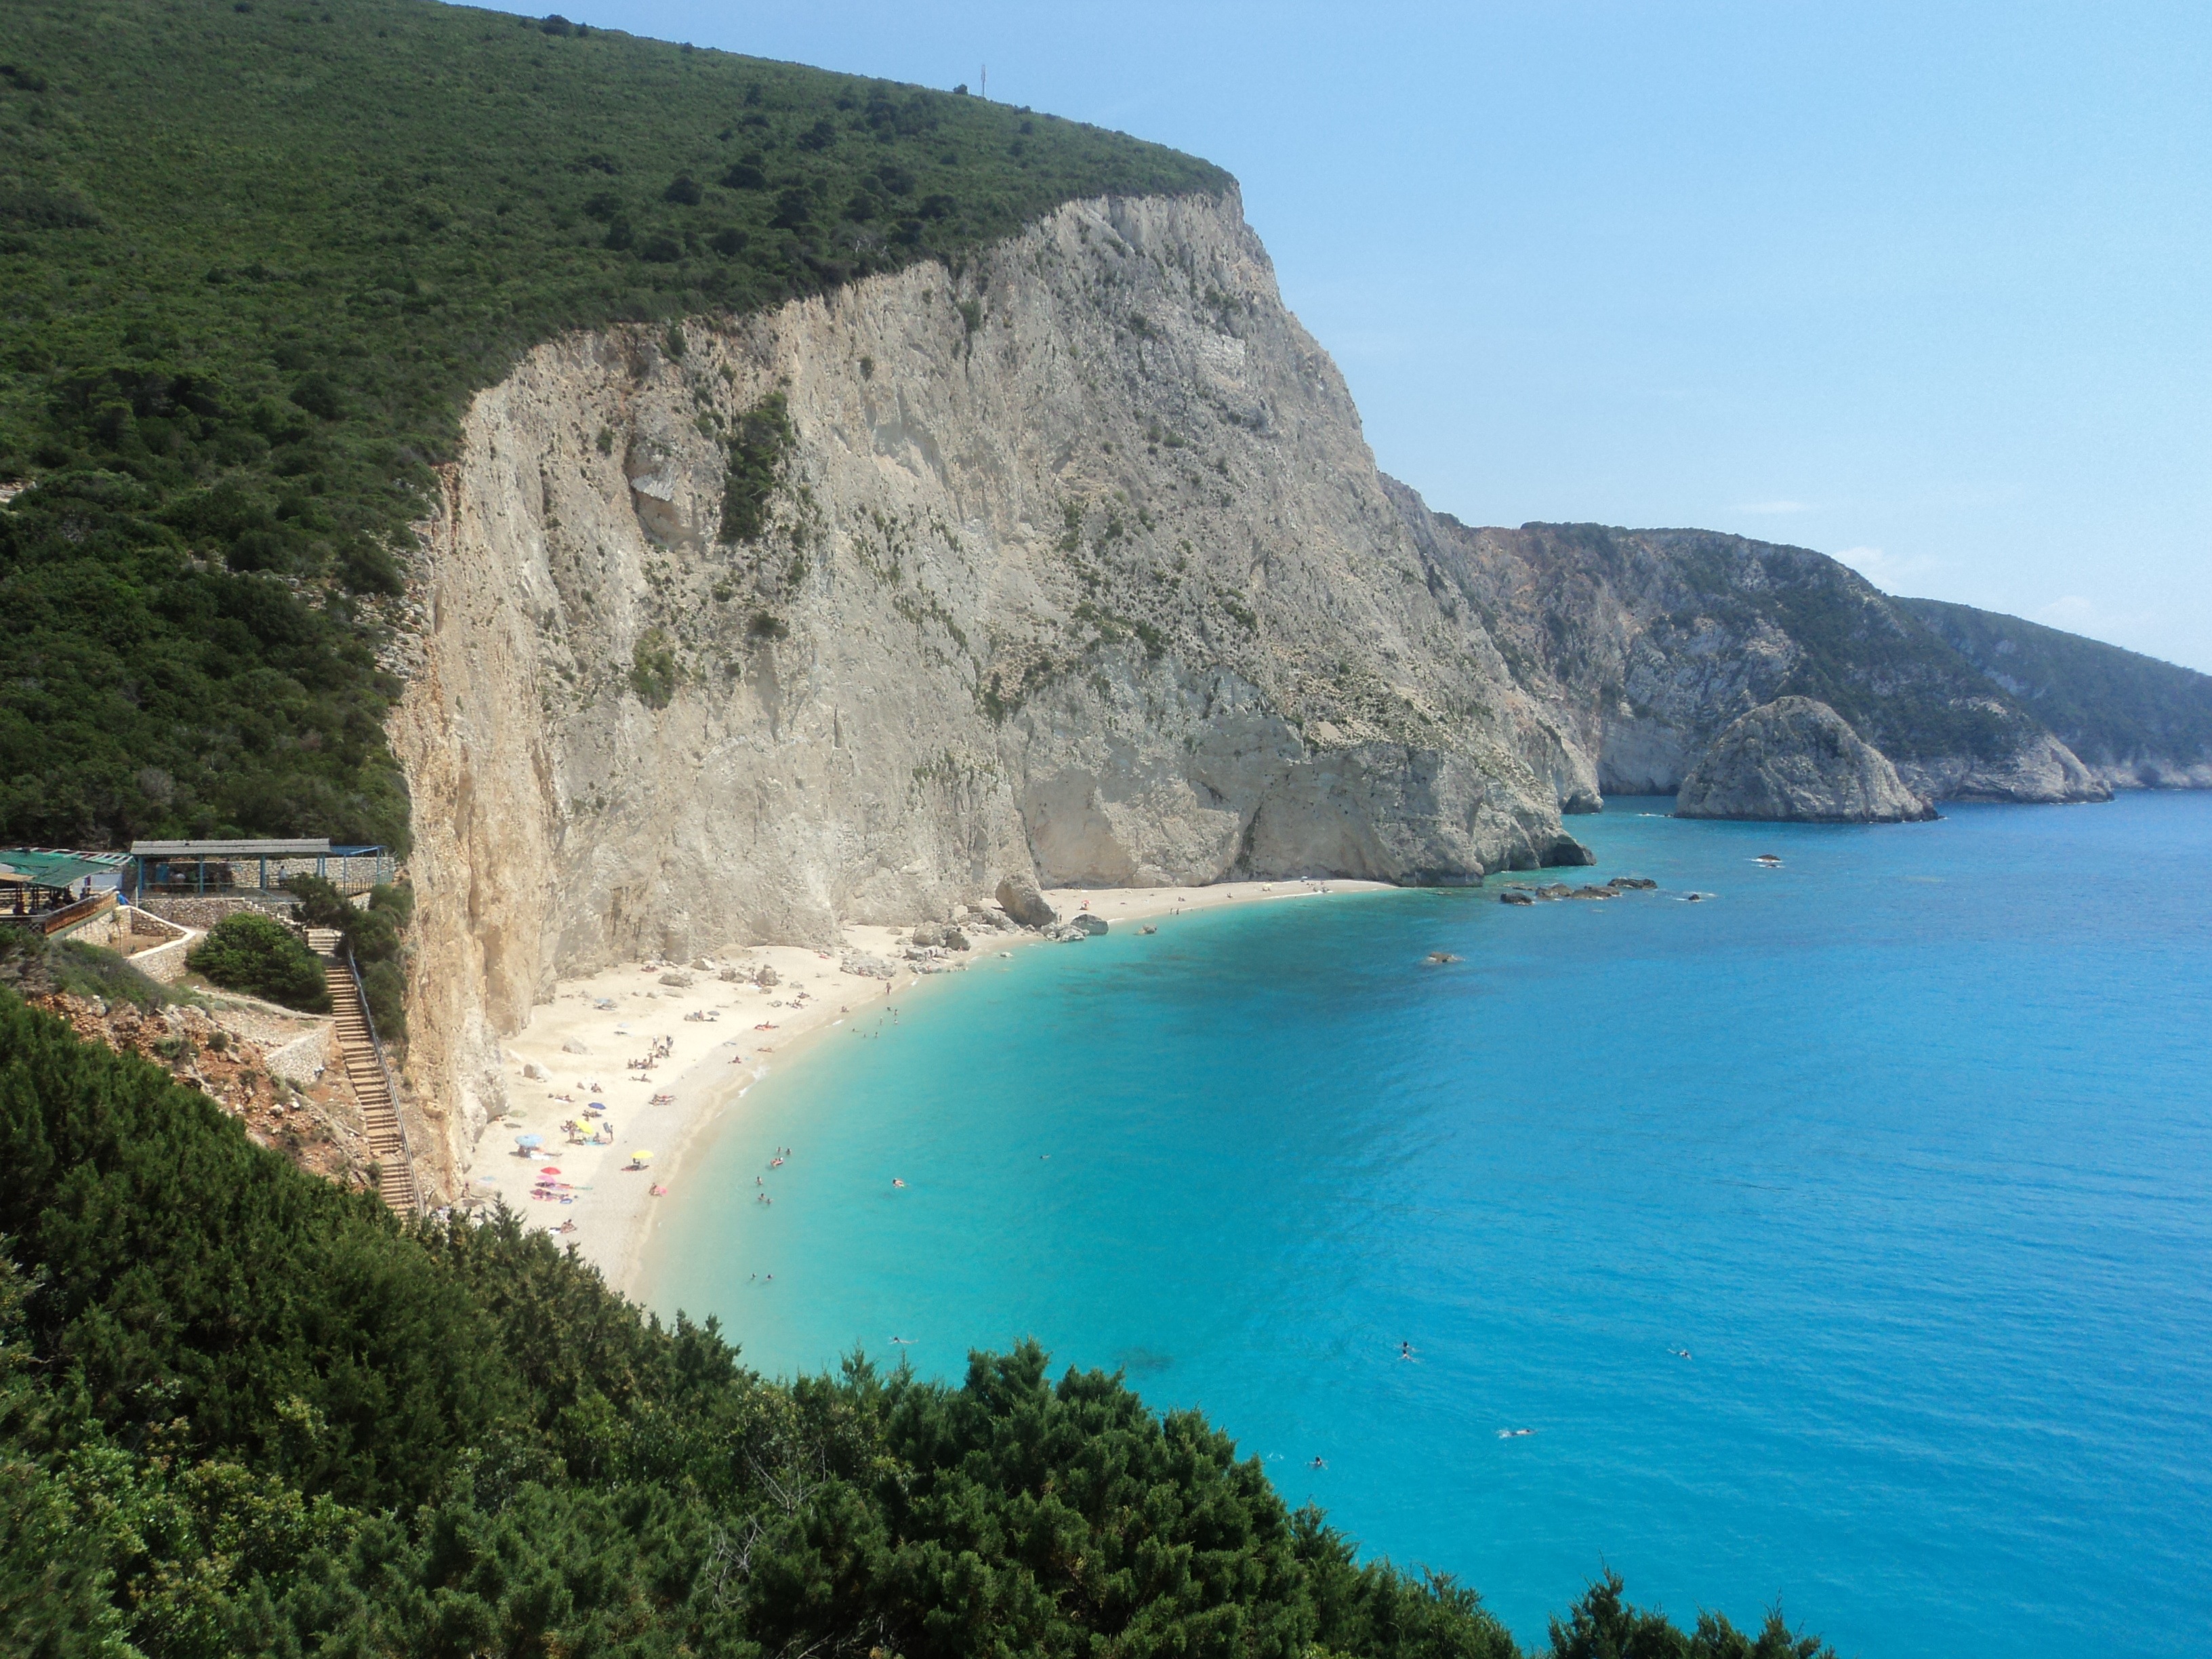
beach, sea, coast, sun, summer, cliff, cove, inlet, holiday, bay, island, fjord, reservoir, terrain, body of water, greece, crater lake, cape, islet, landform, promontory